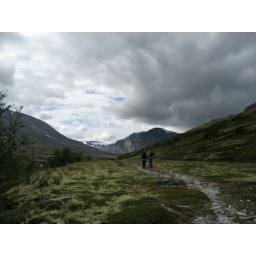
storm clouds gather in the Rondane mountains